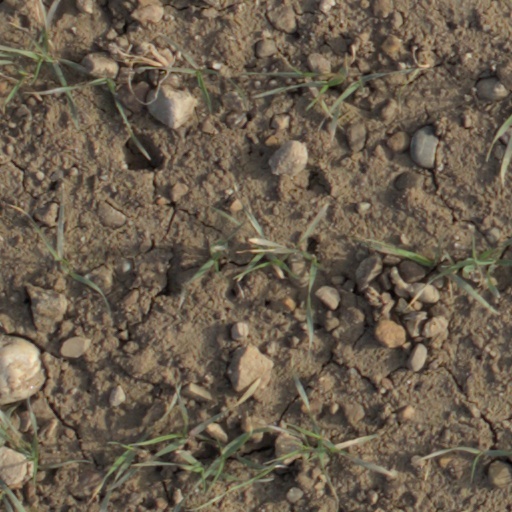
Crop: wheat